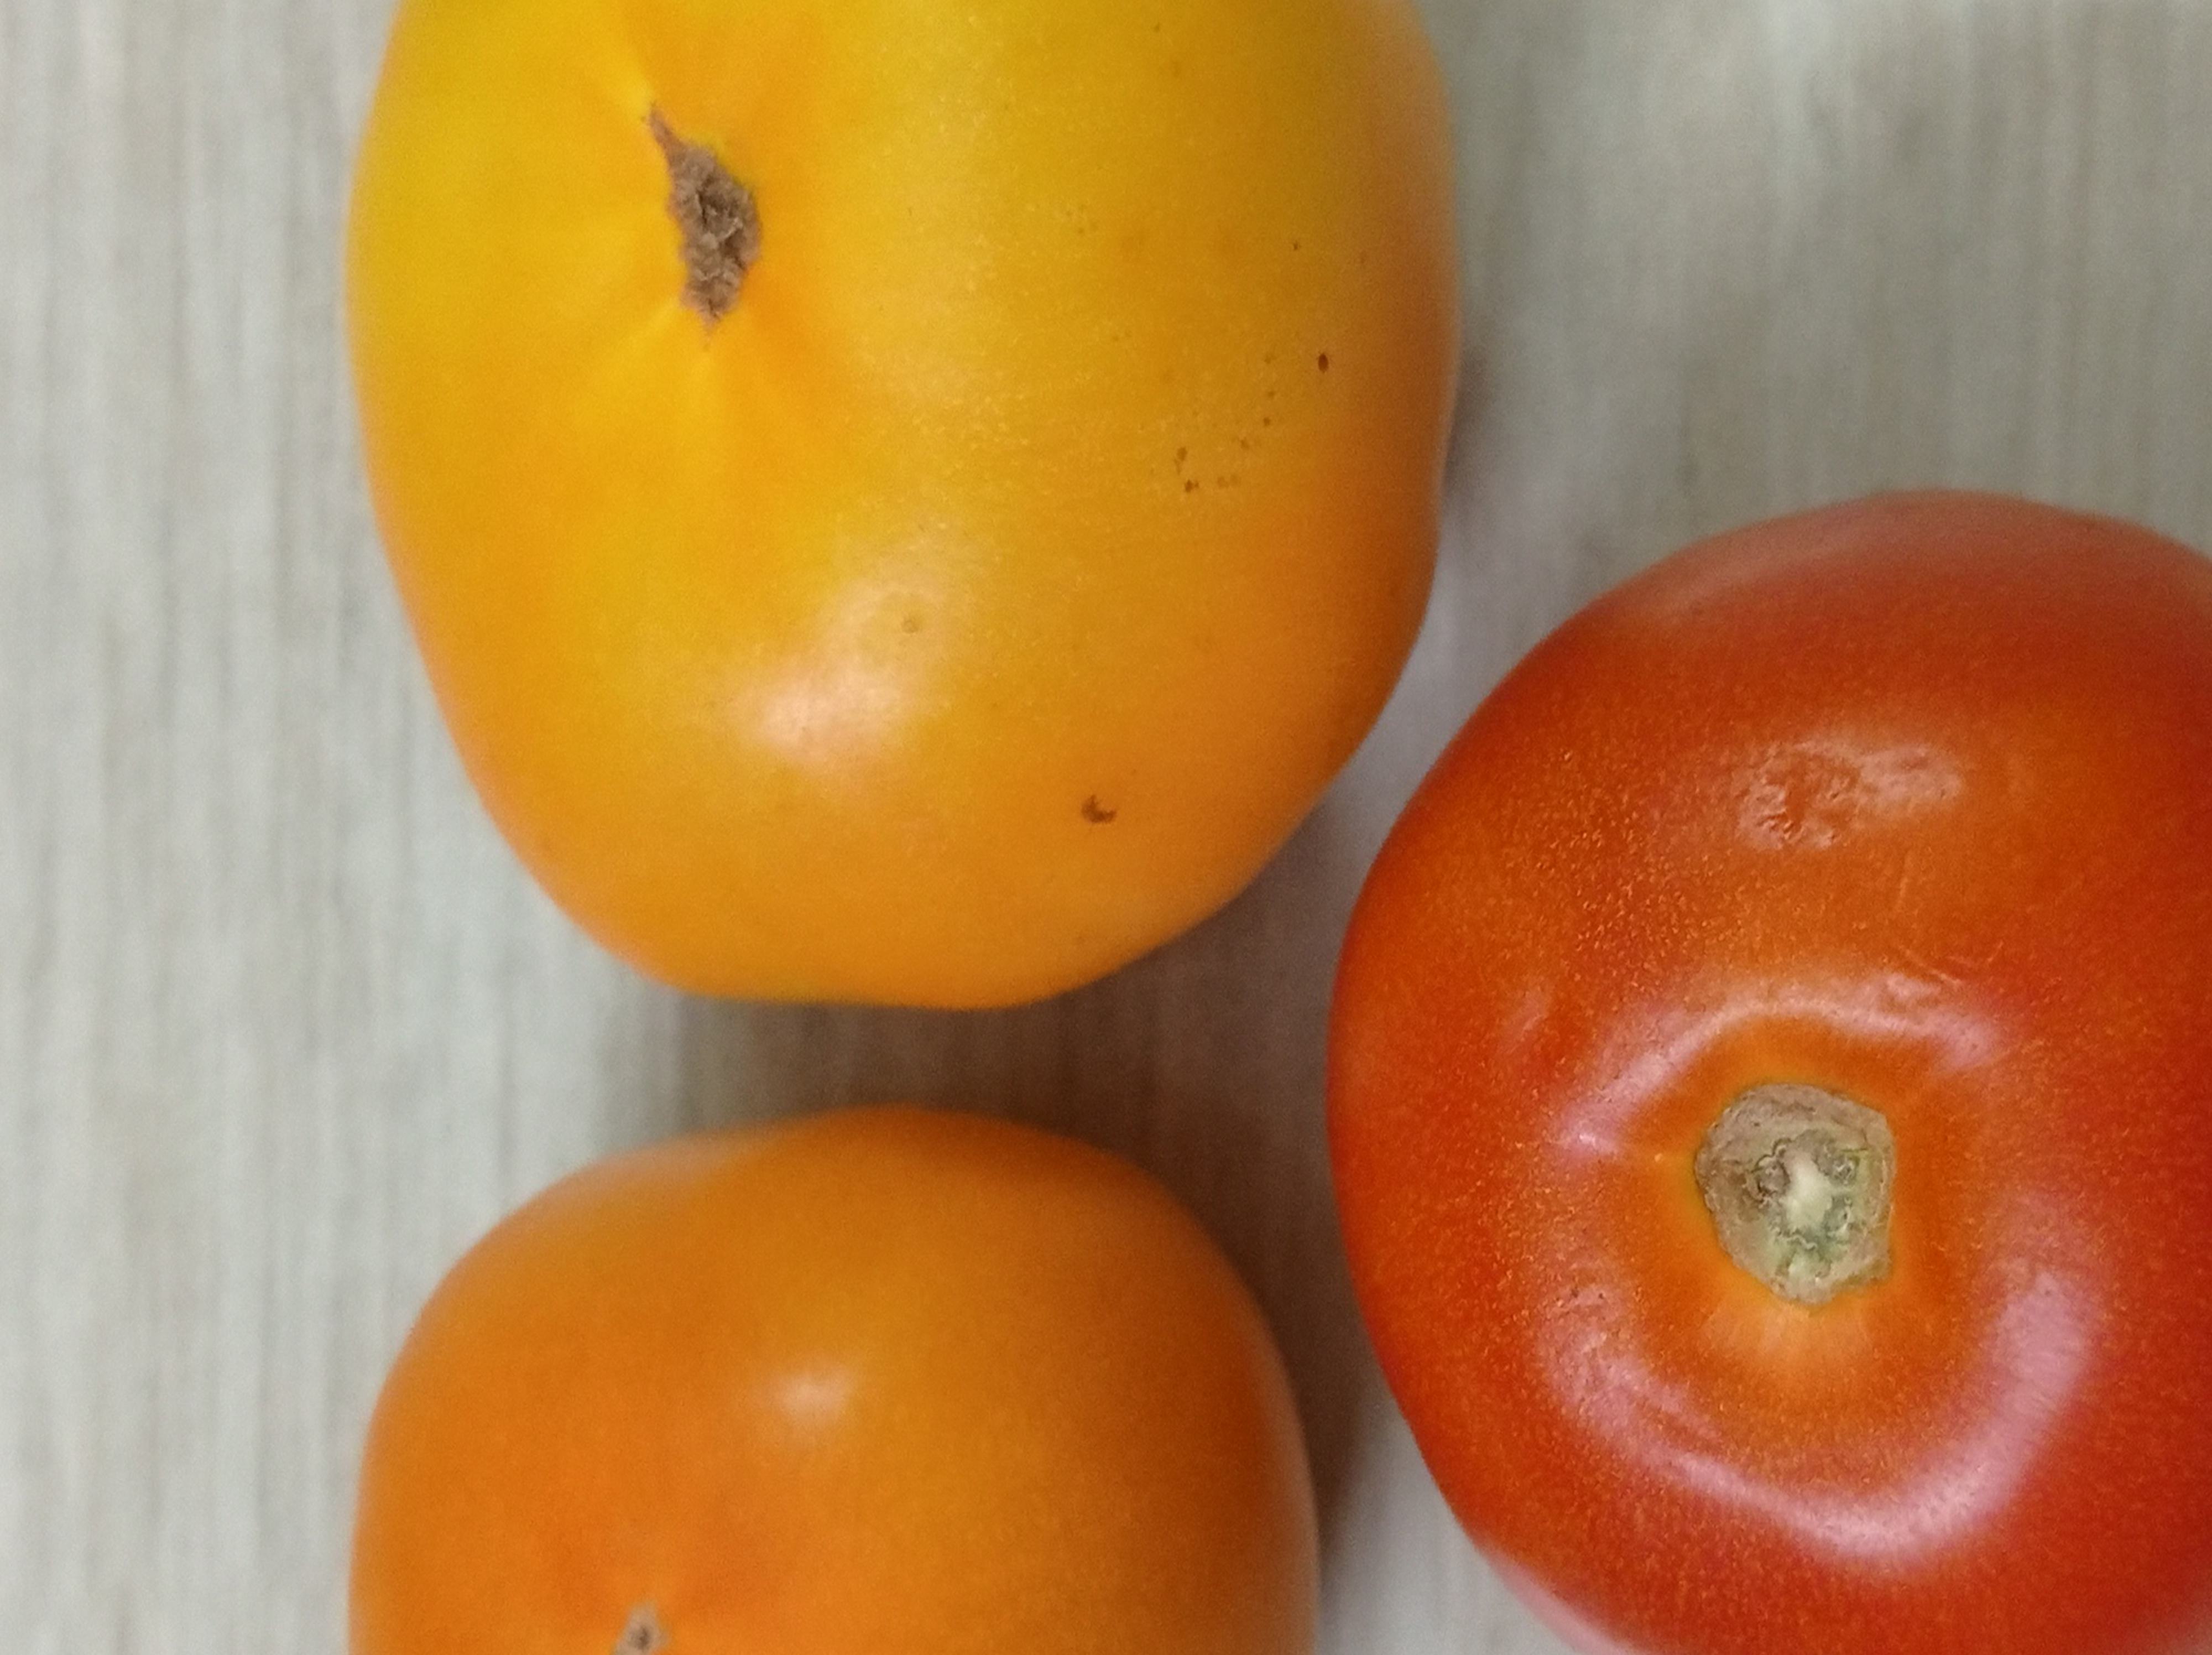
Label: Fresh